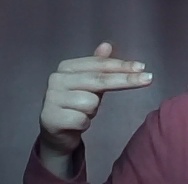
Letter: ghain